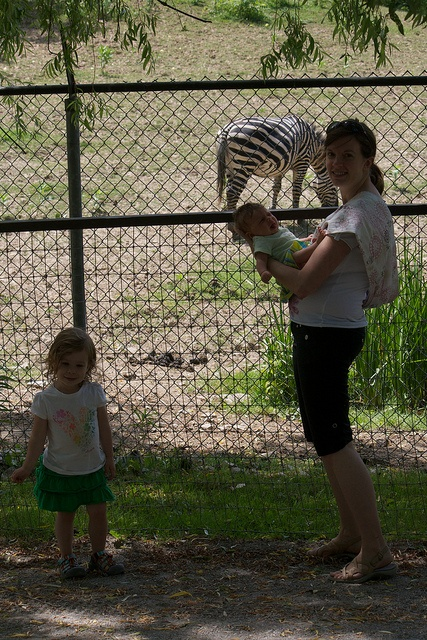
A woman with two children by a fence with a zebra.
A woman, girl, and baby are standing in front of a fence with a zebra behind it.
A woman and some children near a zebra behind a fence.
an a dult holding a baby near a fence near a zebra
A mother, her toddler daughter and a baby looking at the Zebra at the zoo.